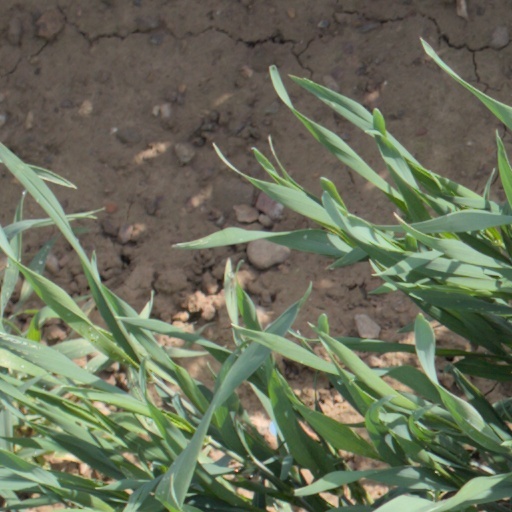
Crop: wheat